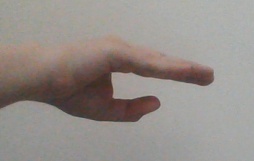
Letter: jeem